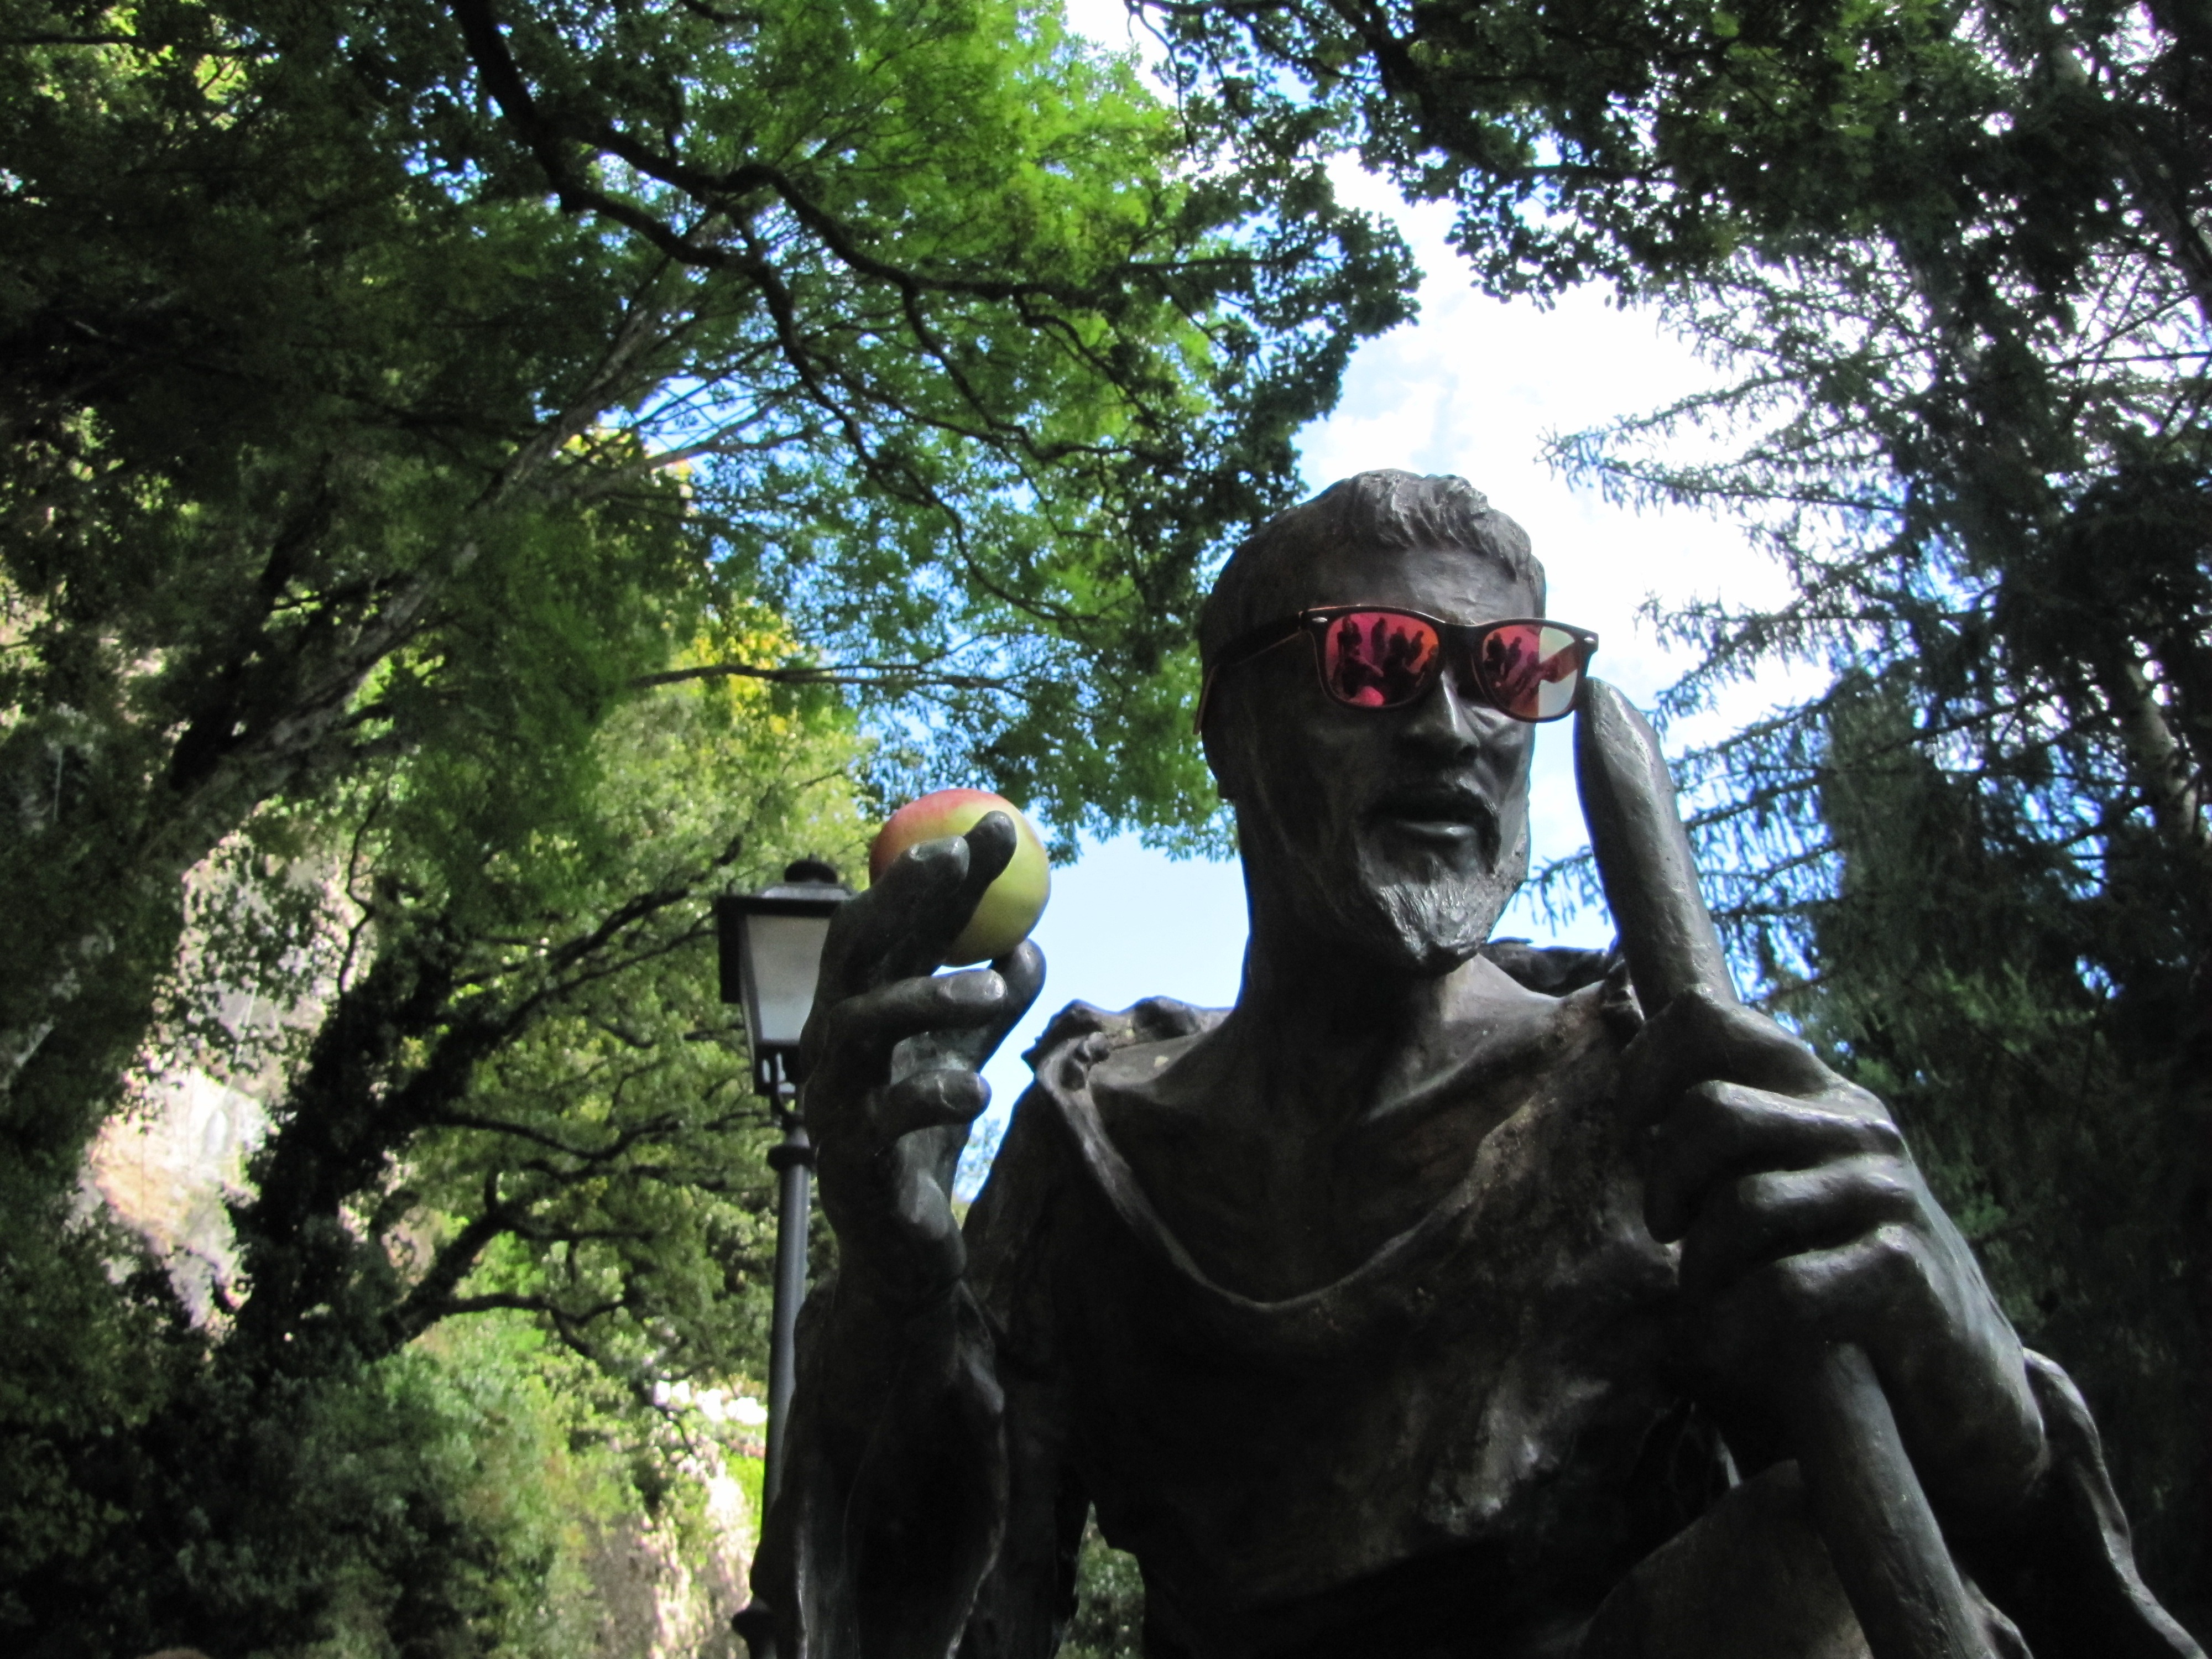
apple, tree, monument, statue, jungle, sculpture, sunglasses, funny, st francis